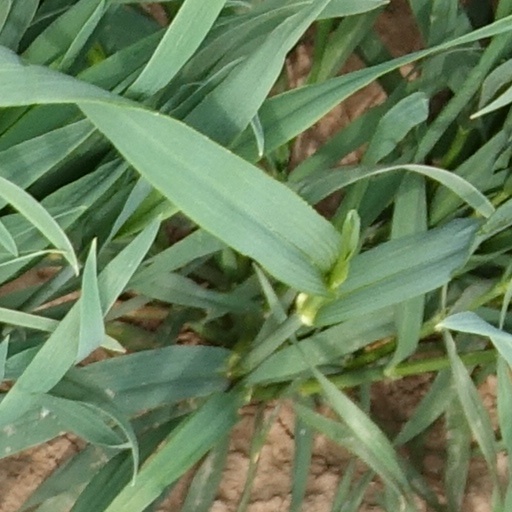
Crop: wheat